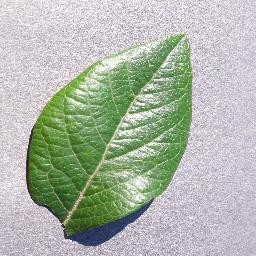
Label: Blueberry___healthy